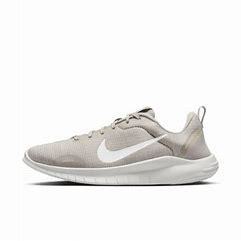
Brand: Nike
Model: Flex Experience Run 12